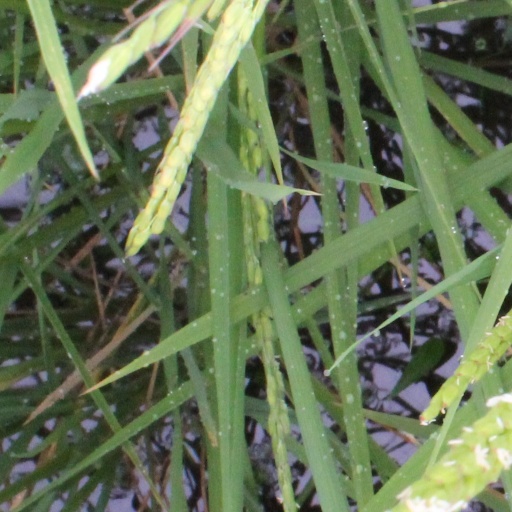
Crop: rice